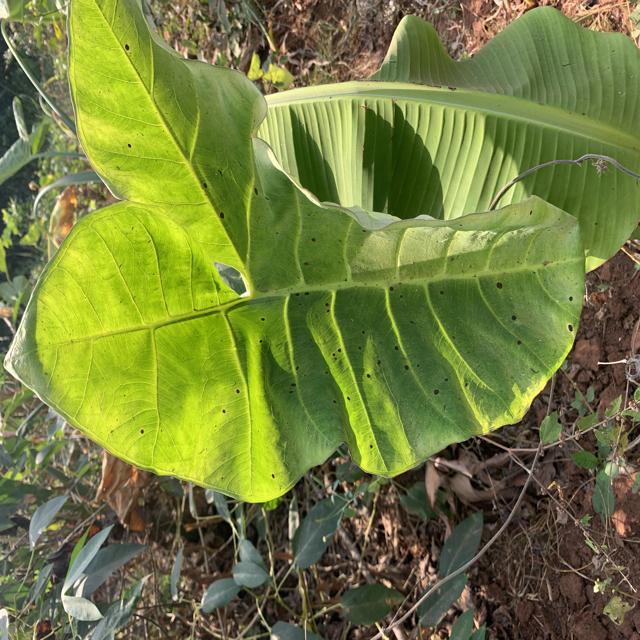
Label: Healthy